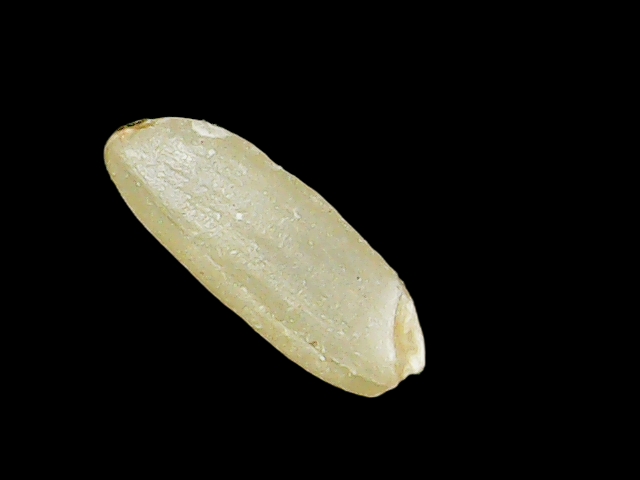
Rice variety: Binadhan17